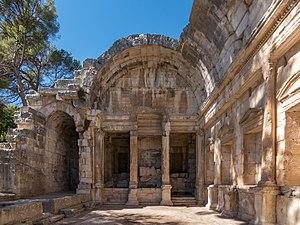
Le temple de Diane est un monument romain construit au Ier siècle à Nîmes This building is classé au titre des Monuments Historiques. It is indexed in the Base Mérimée, a database of architectural heritage maintained by the French Ministry of Culture,
Le temple de Diane est un monument romain construit au Iᵉʳ siècle à Nîmes, dans le Gard.
Nemausus est le nom antique de l'actuelle ville de Nîmes. Il s'agit, à partir du IIIᵉ siècle av. J.-C., de la capitale de la tribu des Volques Arécomiques, l’une des tribus de Gaule narbonnaise. À l'époque romaine, la ville est l’une des plus vastes de Gaule au niveau de la superficie et compte vingt mille habitants à son apogée. À titre de comparaison, Lugdunum capitale des Gaules, compte à la même époque environ cinquante mille habitants.